Emile Heskey

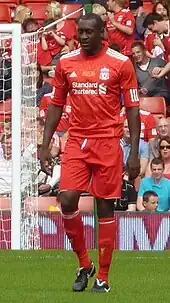
Heskey during Jamie Carragher's testimonial match in 2010

Heskey signed for Liverpool on 10 March 2000 in a long-anticipated £11 million move, which, at the time, set the record transfer fee paid by the Merseyside club. Liverpool manager Gérard Houllier looked forward to working with him, but stated that "at his age he is not the finished product". The press saw the move as expensive and risky as Heskey was relatively inexperienced and was not a prolific goalscorer. However, he was held in high regard by both the England under-21 manager, Peter Taylor, and England and Liverpool teammate Michael Owen. Veteran Liverpool striker Ian Rush approved of the signing, noting that Heskey would "give Liverpool a different dimension", bringing strength to the Liverpool strikeforce and complementing Owen and Robbie Fowler's pacey play. Heskey made his debut in a Premier League clash with Sunderland on 11 March 2000 and scored his first goal in a 3–0 victory over Coventry City on 1 April. He finished the 1999–2000 season with 12 appearances and 3 goals for Liverpool.